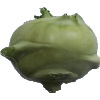
Label: kohlrabi